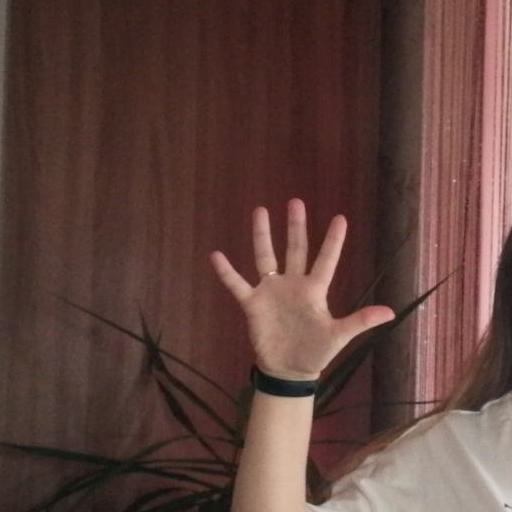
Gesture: palm